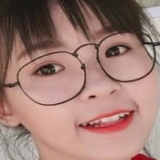
diễn viên Thúy Kiều Faptv